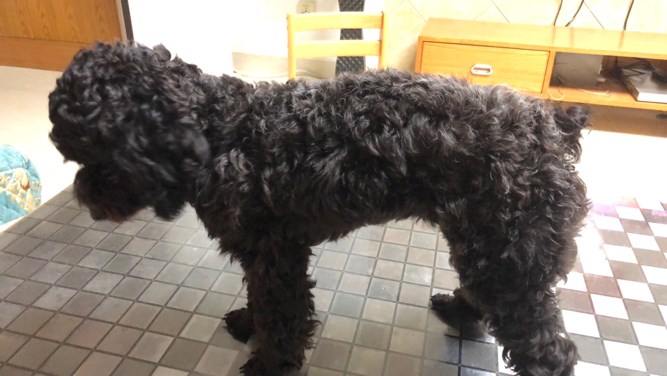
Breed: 7449-n000128-teddy